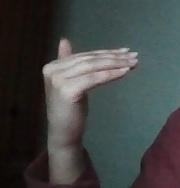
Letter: khaa